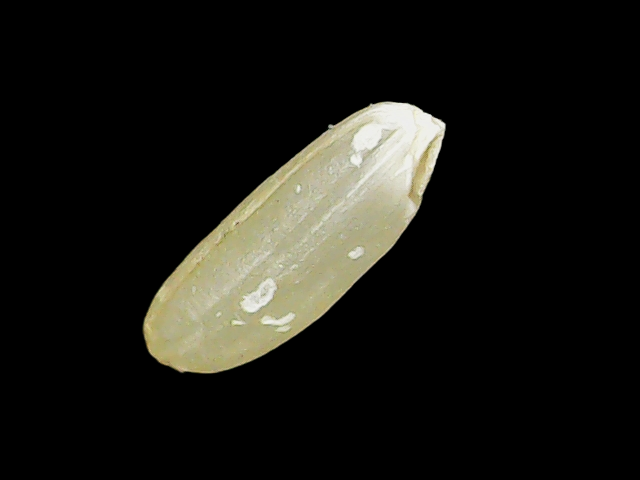
Rice variety: Binadhan17